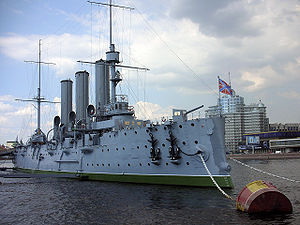
Krydseren Aurora
Krydseren Aurora i St. Petersborg.
Krydseren Aurora i St. Petersborg.
Krydseren Aurora er en russisk panserdækskrydser.